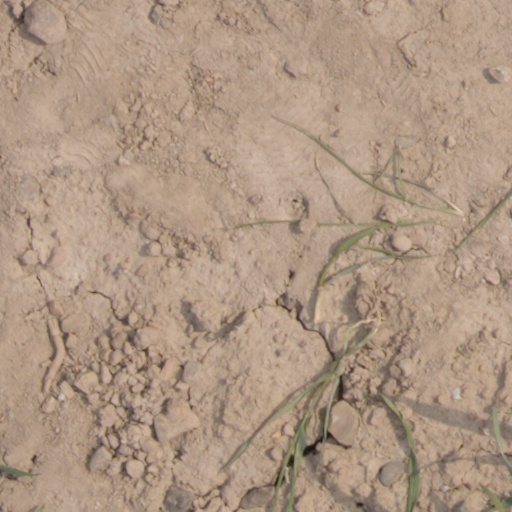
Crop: wheat